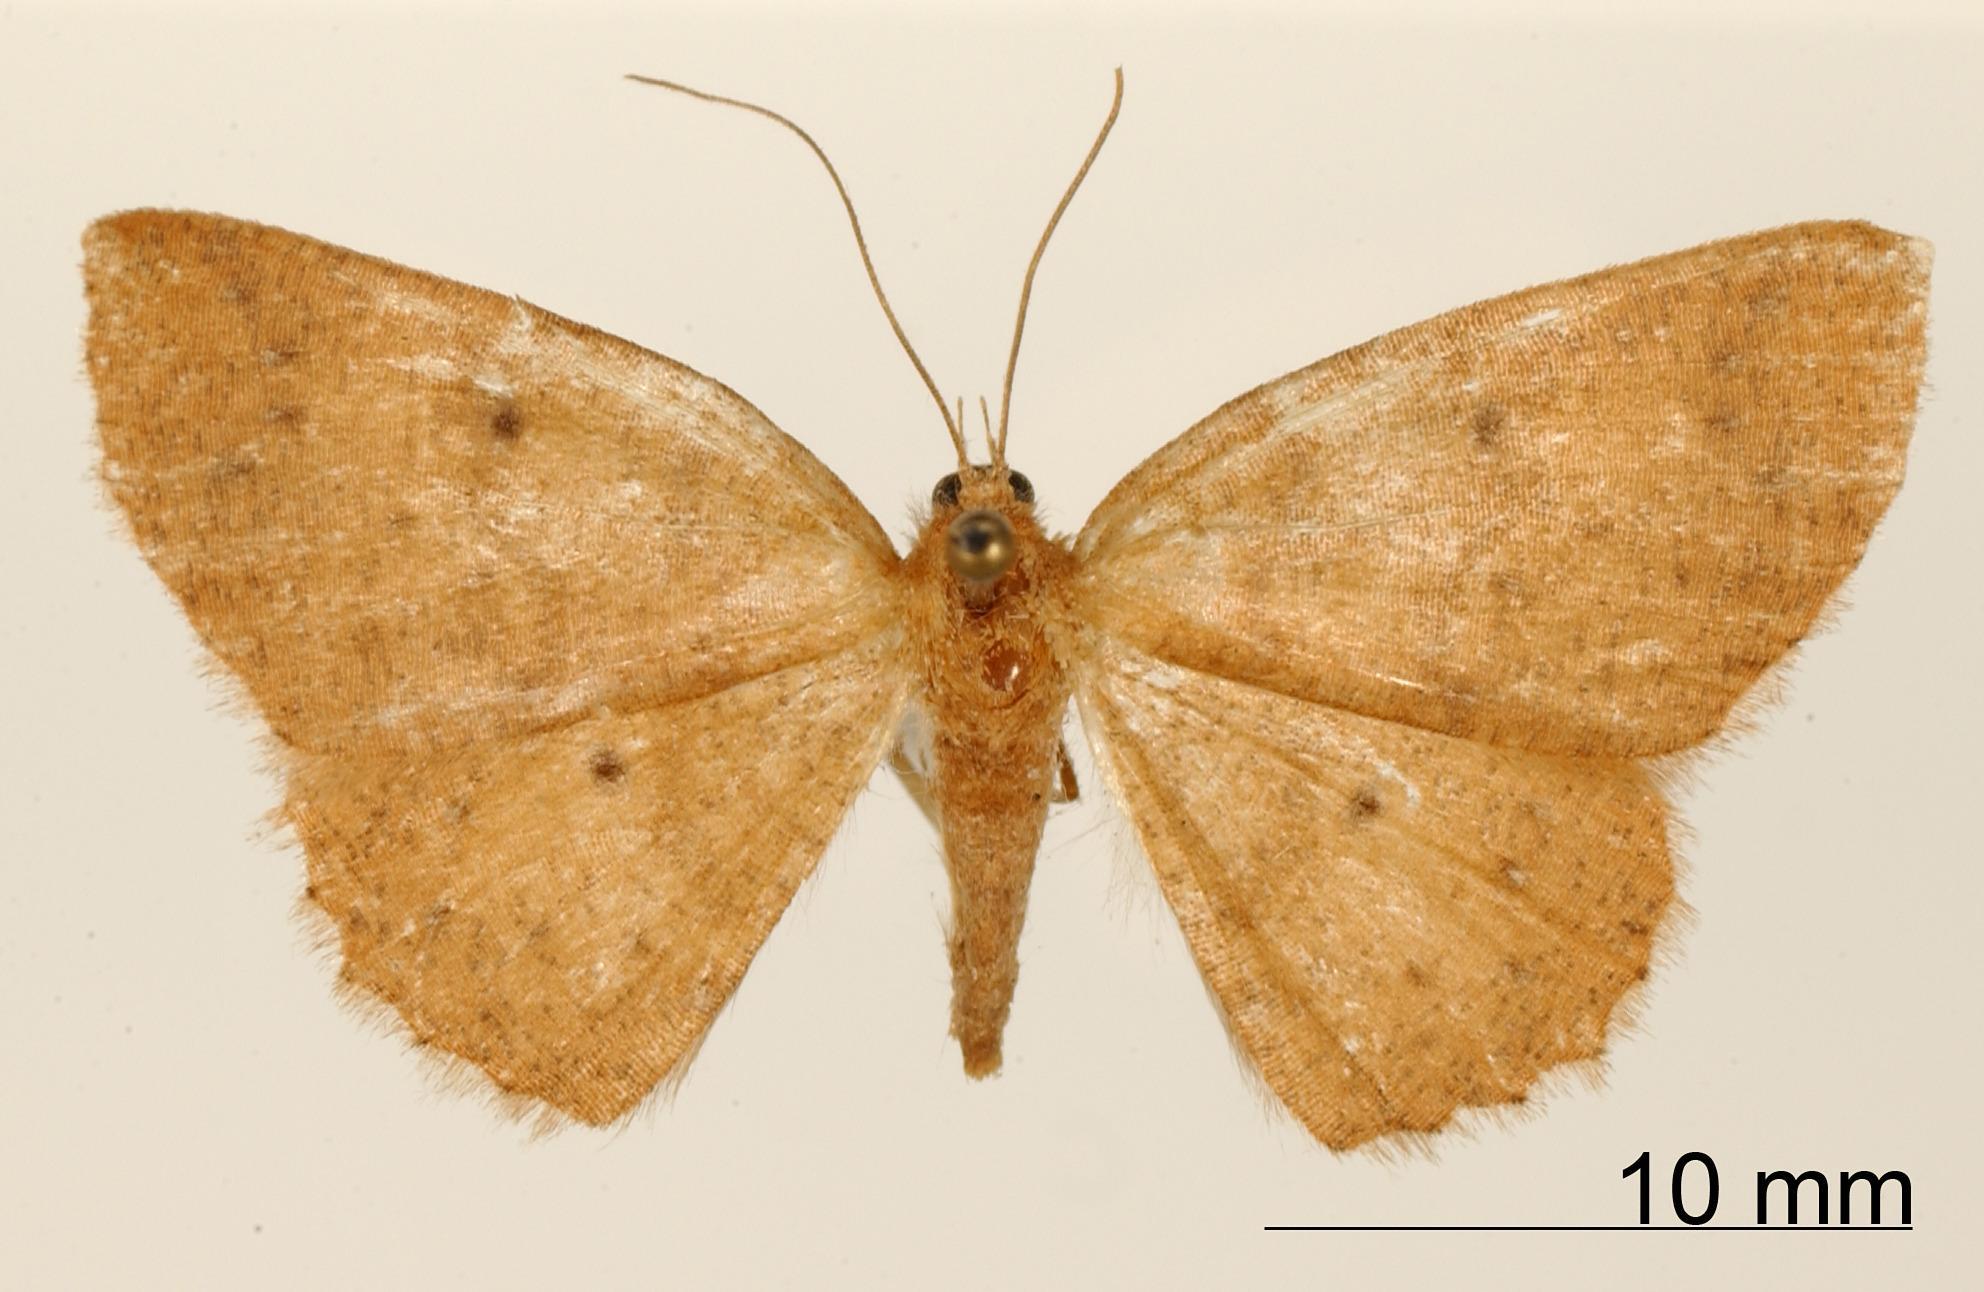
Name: Organopoda sabularia
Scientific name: Organopoda sabularia Dognin, 1900
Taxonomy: Animalia, Arthropoda, Insecta, Lepidoptera, Geometridae, Ennominae
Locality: San Francisco, Loja, Ecuador, Ecuador